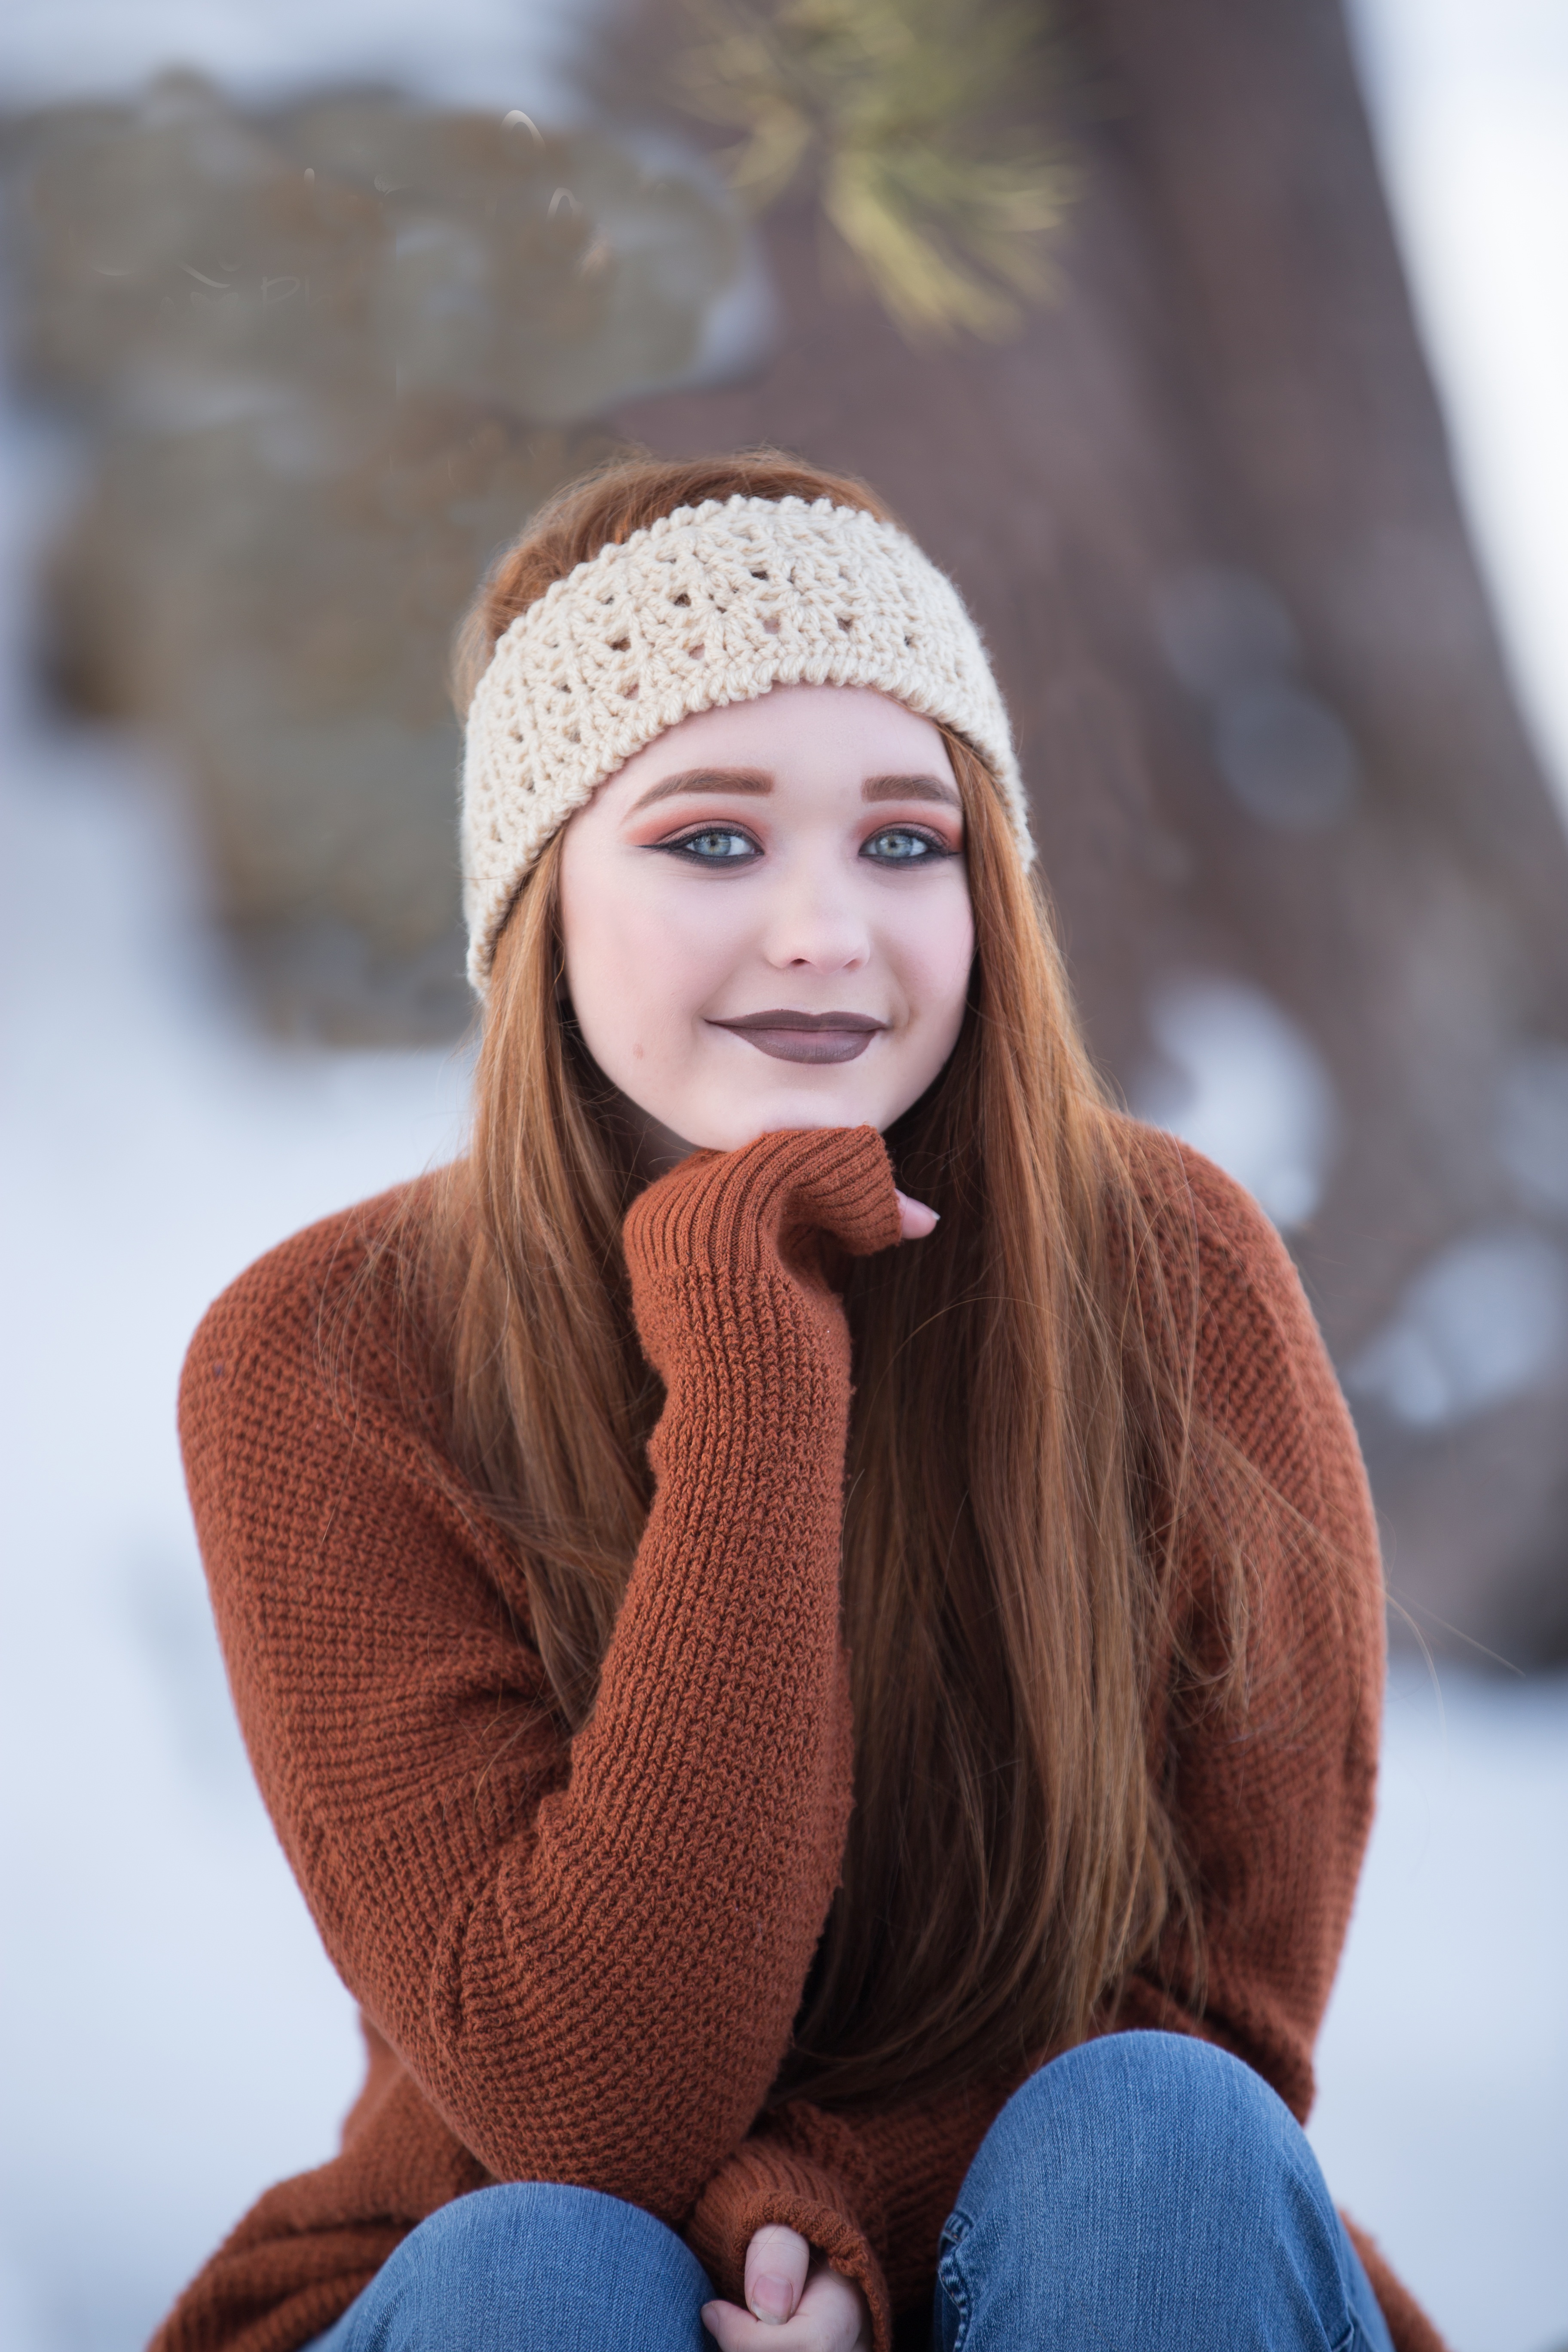
hand, person, snow, winter, people, girl, woman, hair, photography, female, portrait, model, young, natural, child, fashion, clothing, facial expression, smile, face, eyes, eye, cap, head, skin, redhead, beauty, beautiful, perfect, photo shoot, portrait photography, facial hair